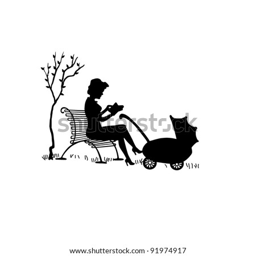
drawing mother with a carriage .